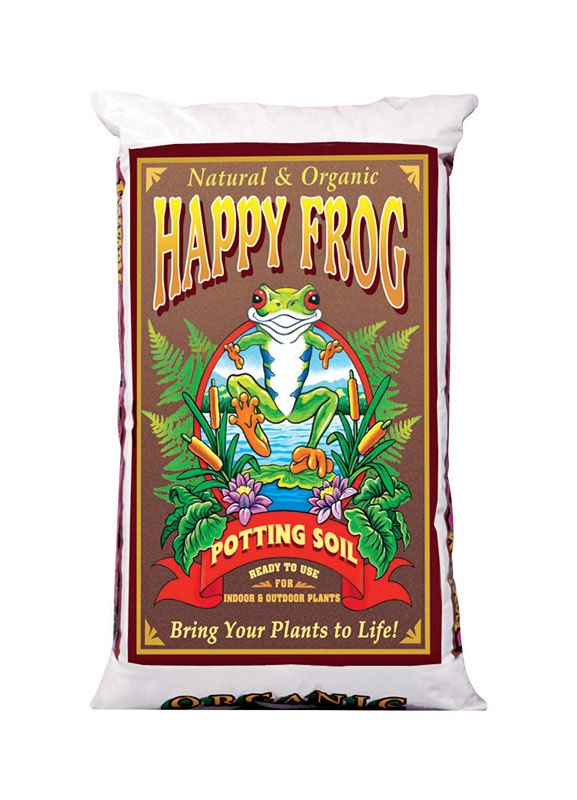
FoxFarm FX14054 Happy Frog Organic Potting Soil, 12 Quart
Highlights: Size : 12 Quart Organic Ready to use pH adjusted to allow for maximum nutrient uptake Ideal for containerized plantings
Brand: Foxfarm
Category: Home & Garden > Lawn & Garden > Gardening > Sands & Soils